Lan Xang

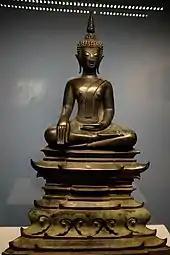
Seated Buddha figure from Lan Xang, 17th century

Under the reign of King Sourigna Vongsa (1637–1694) Lan Xang experienced a fifty seven-year period of peace and restoration. During the period the Lan Xang sangha was at the apex of power, drawing monks and nuns for religious study from throughout Southeast Asia. Literature, art, music, court dance experienced a revival. King Sourigna Vongsa revised many of the laws of Lan Xang and established judicial courts. He also concluded a series of treaties which established both trade agreements and boundaries between the surrounding kingdoms.